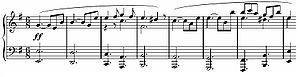
La Sonate pour piano nᵒ 30 en mi majeur, opus 109, de Ludwig van Beethoven, fut composée en 1820. Le compositeur la dédia à Maximiliana Brentano.